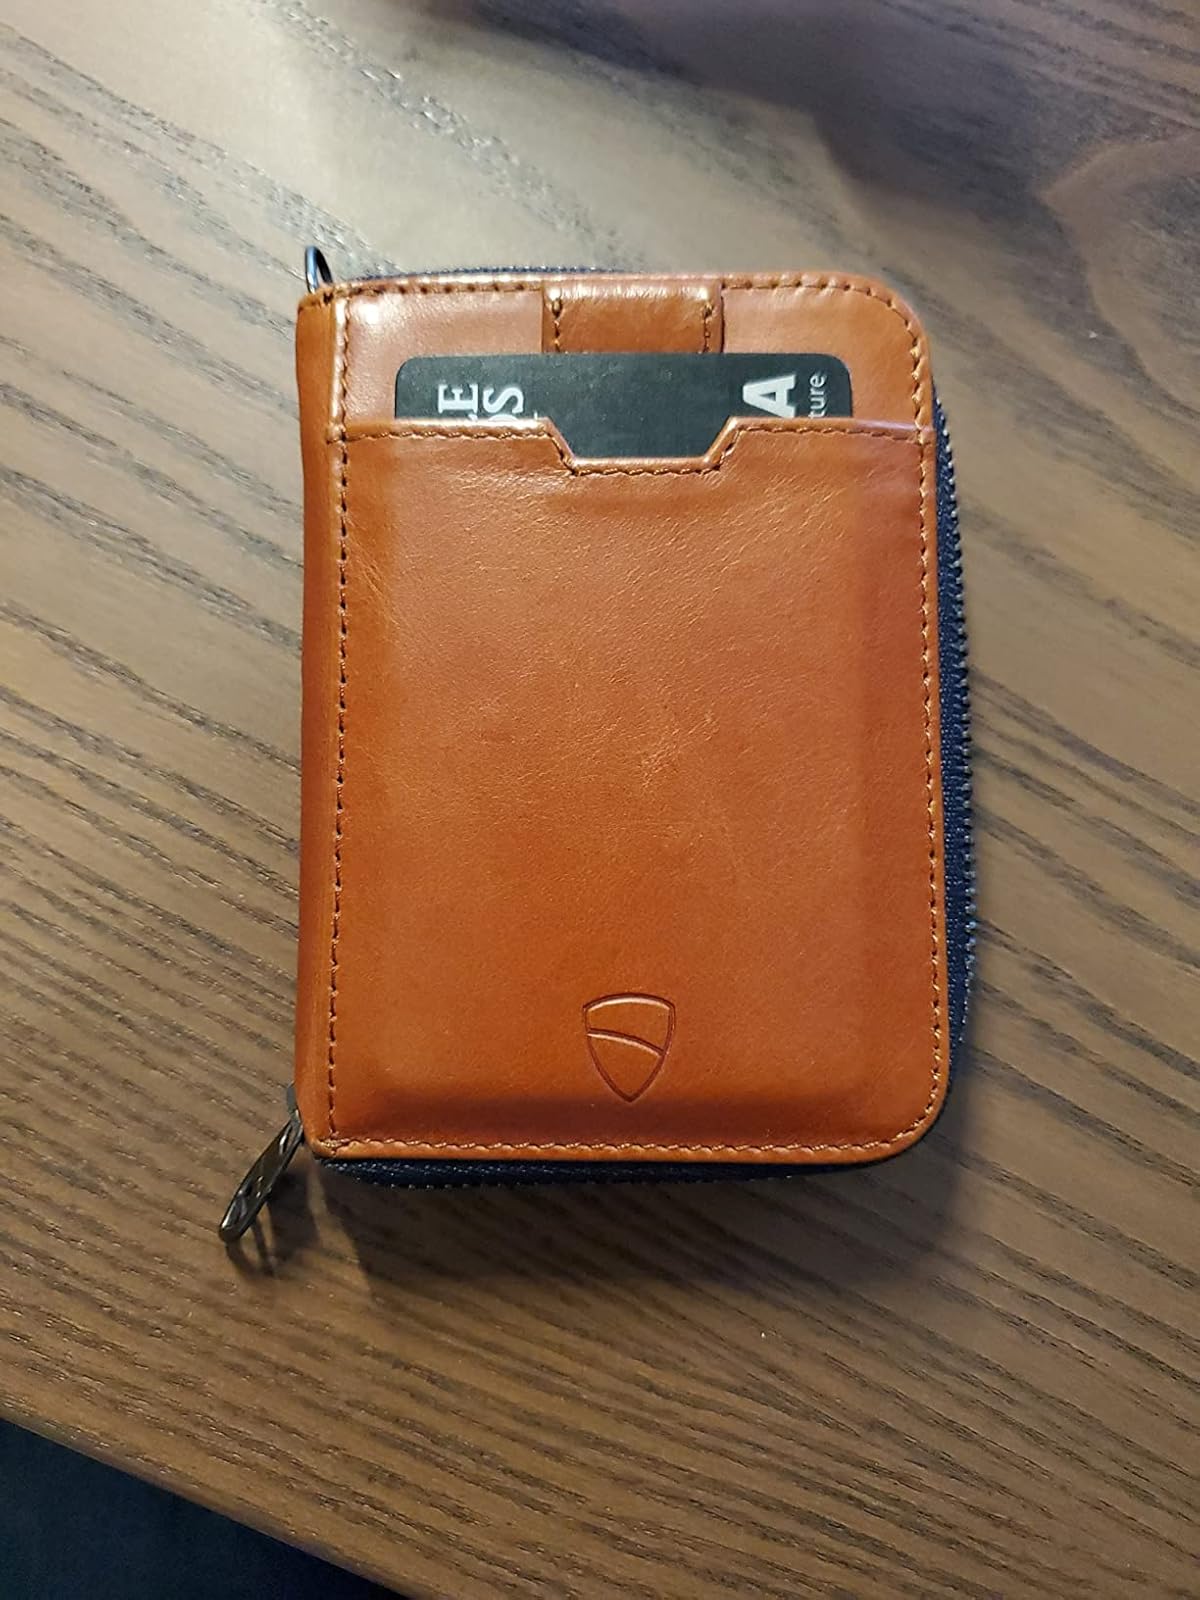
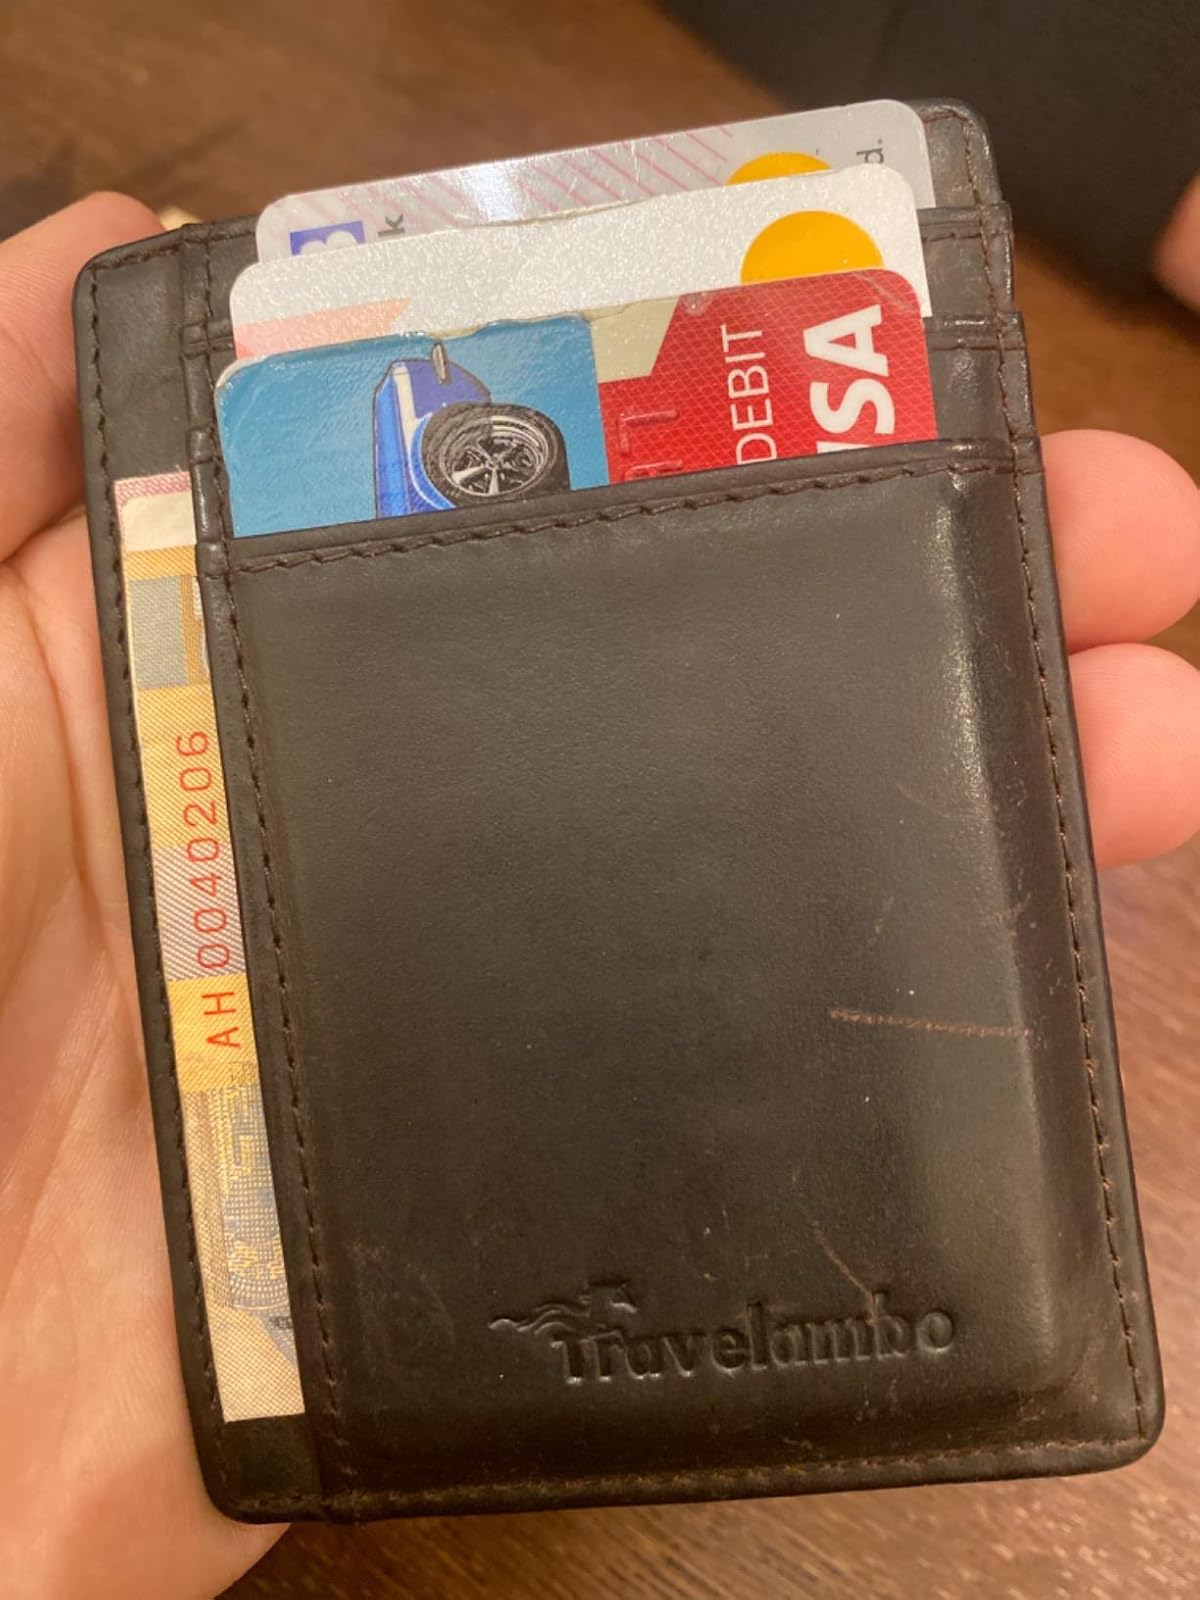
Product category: accessories_wallet
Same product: no